Moron, Haiti

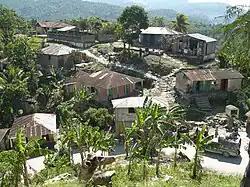

Moron is a commune in the Jérémie Arrondissement, in the Grand'Anse department of Haiti. It has 31,157 inhabitants (in 2015).